Noah's Ark

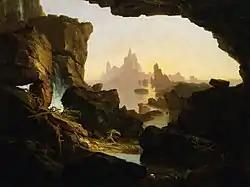
"The Subsiding of the Waters of the Deluge" (1829), a painting by the American painter Thomas Cole

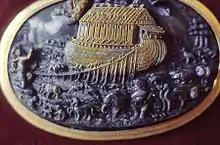
This engraving features a line of animals on the gangway to Noah's ark. It is based on a woodcut by the French illustrator Bernard Salomon. From the Walters Art Museum.

In contrast to the Jewish tradition, which uses a term that can be translated as a "box" or "chest" to describe the Ark, surah 29:15 of the Quran refers to it as a , an ordinary ship; surah 7:64 uses "fulk," and surah 54:13 describes the Ark as "a thing of boards and nails". Abd Allah ibn Abbas, a contemporary of Muhammad, wrote that Noah was in doubt as to what shape to make the Ark and that Allah revealed to him that it was to be shaped like a bird's belly and fashioned of teak wood.